Rwanda Cricket Association

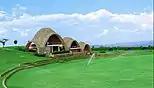

Most of these exiles were students and played the game while pursuing their studies at the National University of Rwanda (now University of Rwanda). IPRC Kigali later became the home of cricket and went on to host several league and schools cricket competitions before the establishment of Gahanga Cricket Stadium; the first international stadium in 2017. Charles Haba, one of the pioneers of the game at the National University of Rwanda went on to become the first President of the Association which was founded between 1999 and 2000.